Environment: real
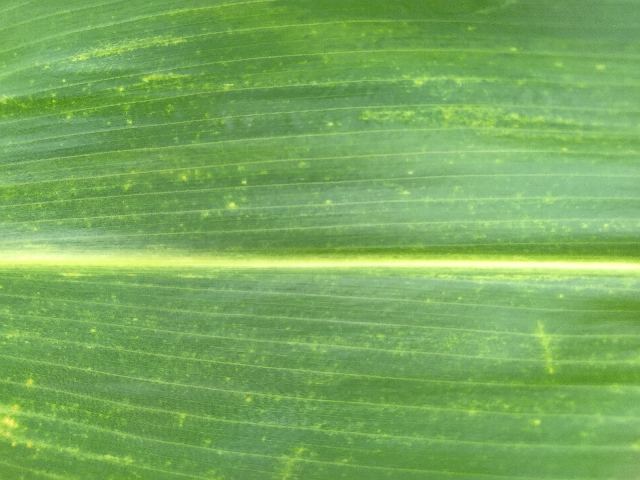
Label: lethal_necrosis